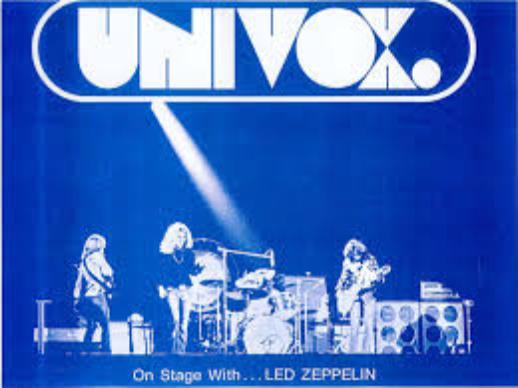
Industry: Electronic